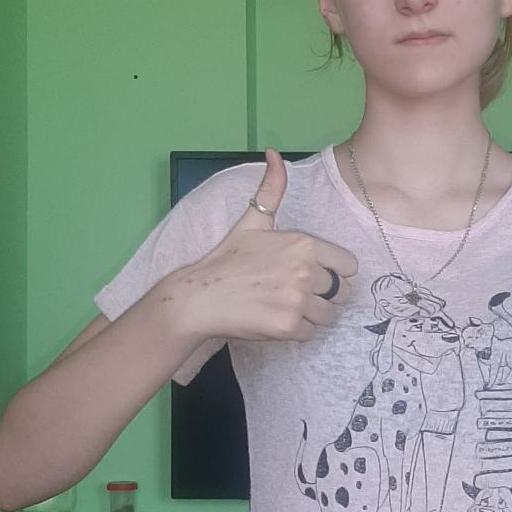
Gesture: like